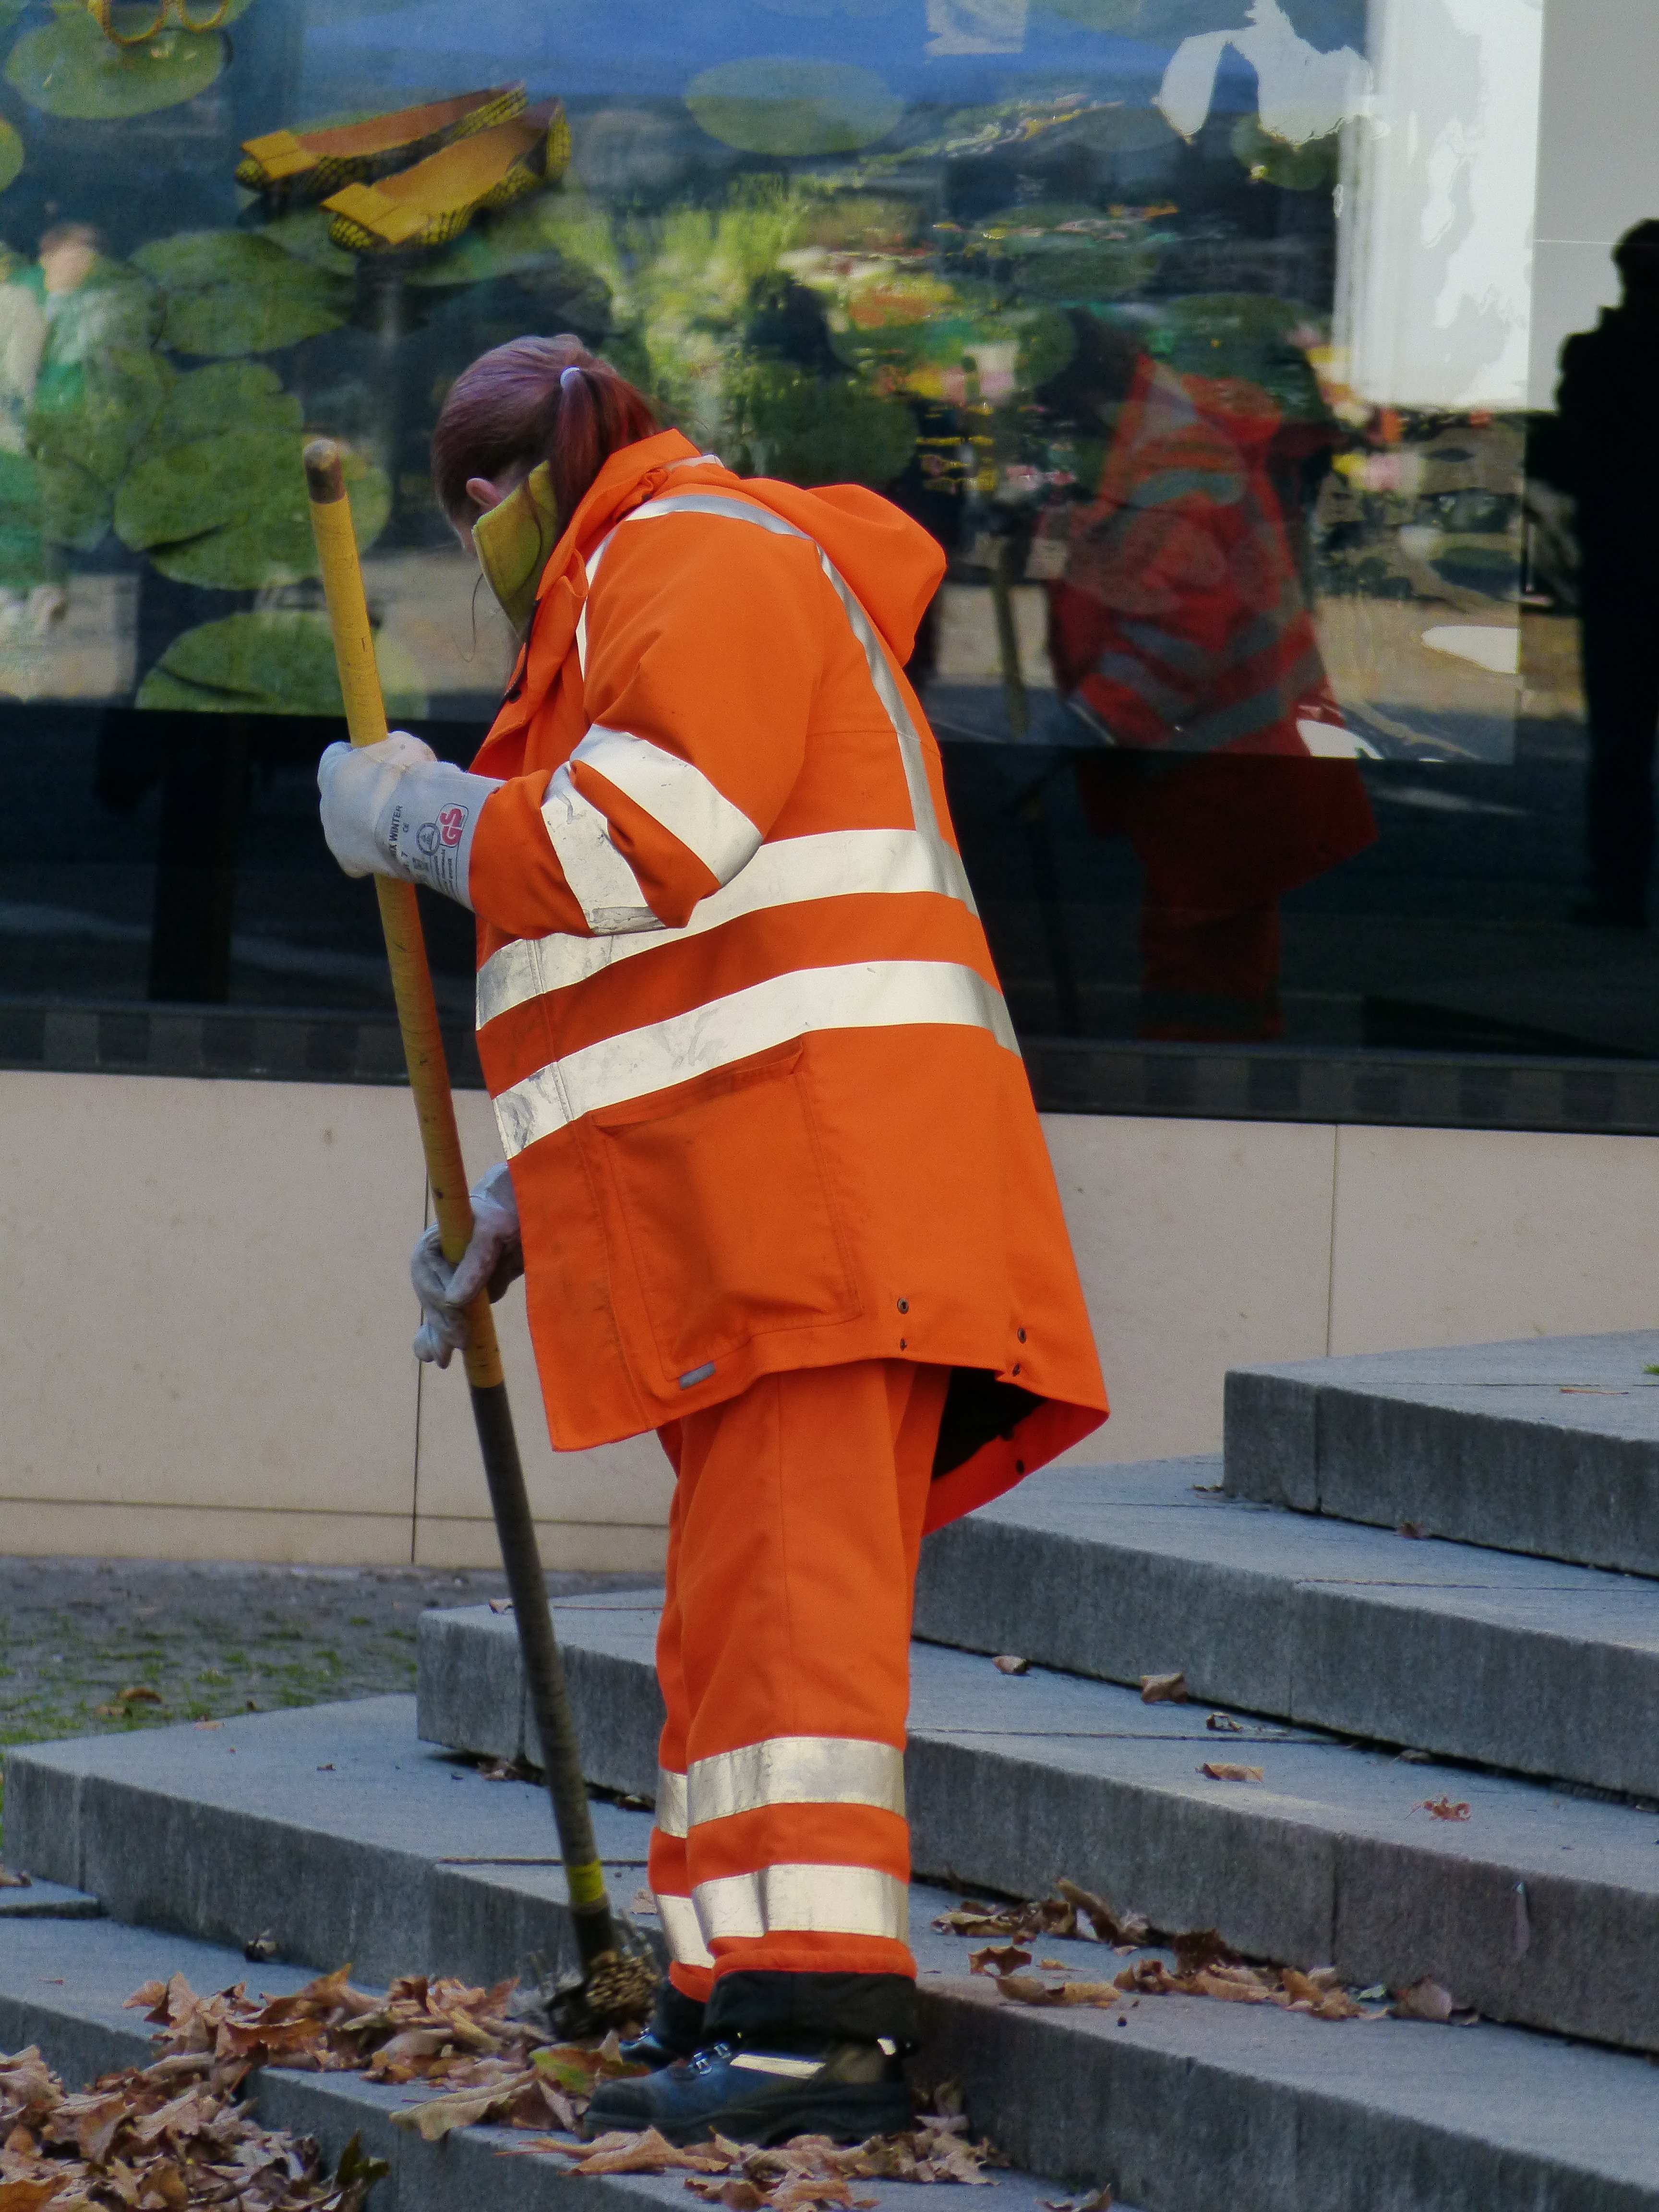
work, person, road, city, orange, red, color, clothing, broom, return, cleanliness, sweep, strassenkehrerin